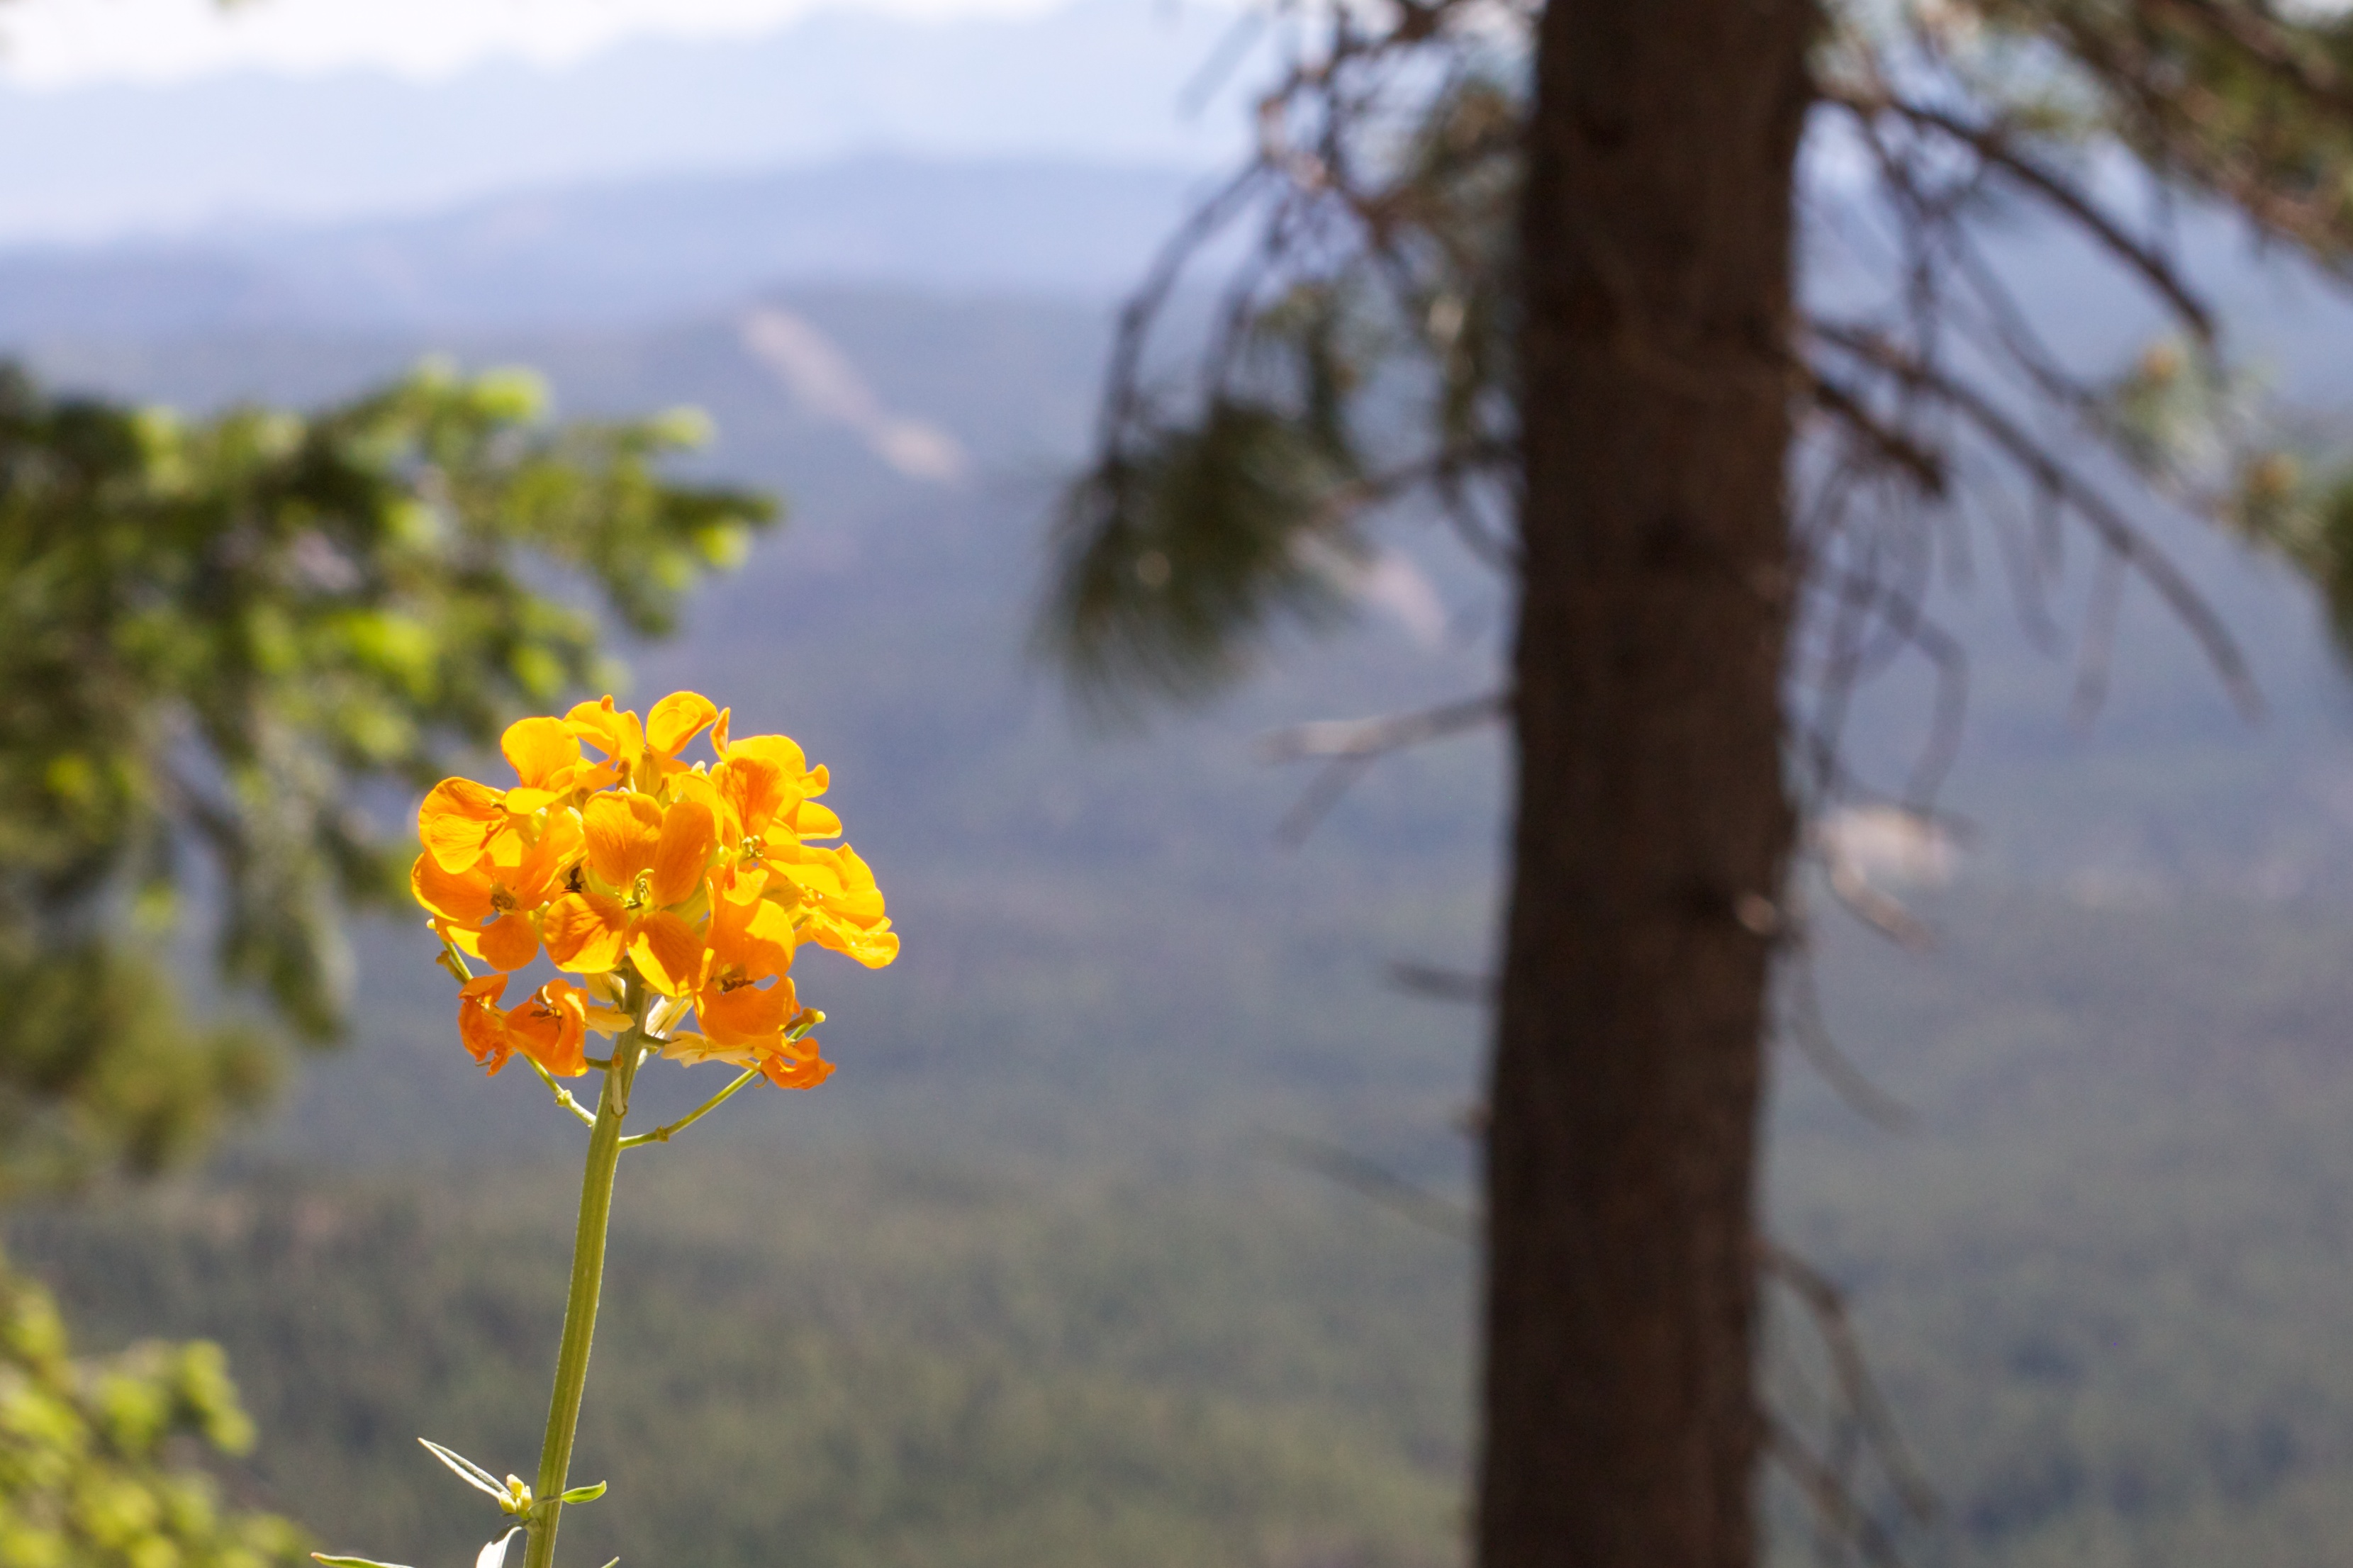
tree, nature, branch, blossom, plant, meadow, prairie, sunlight, morning, leaf, flower, autumn, flora, wildflower, mogollonrim